117 series

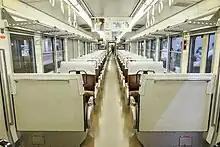
Interior of a JR West 117

All 117 series cars were originally equipped with reversible transverse seats, but lacked strap hangers. The interior had wood trim intended to set the 117 apart from other suburban trains. The cars feature flat ceilings joined to the walls and an angled panel above the luggage rack.